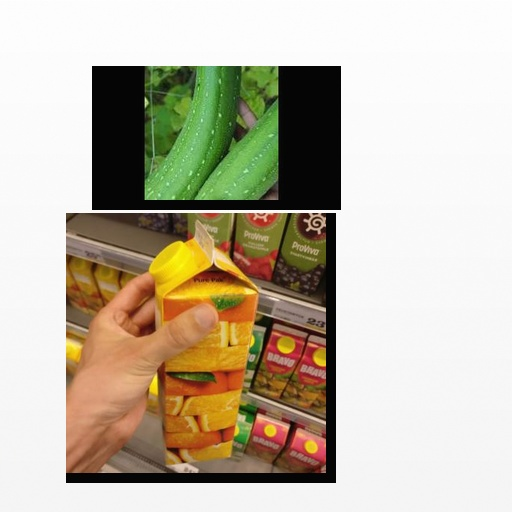
Food items: orange_juice, sponge_gourd